Rugby union in Brazil

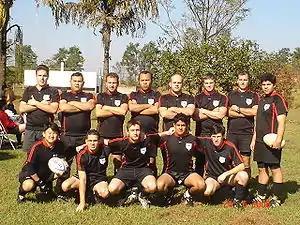
Lobo Bravo Rugby - The Wolves

The national team have been playing international matches since the 1950s but have yet to qualify for the Rugby World Cup.